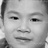
Emotion: neutral